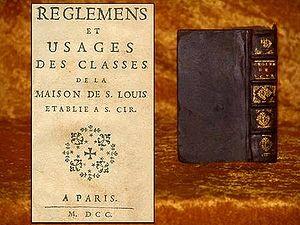
Règlement de collège. Éducation des filles. Institut Sait-Louis de Saint-Cyr, début XVIIIe sicle. Règne de Louis XIV.
La Maison royale de Saint-Louis est un pensionnat pour jeunes filles créé en 1686 à Saint-Cyr, actuelle commune de Saint-Cyr-l'École, par le roi Louis XIV à la demande de Madame de Maintenon qui souhaitait la création d'une école destinée aux jeunes filles de la noblesse pauvre. Cet établissement, bien qu'il perdît sa place de premier rang à la suite de la disparition de Louis XIV puis de sa fondatrice, marqua une évolution certaine de l'éducation des jeunes filles sous l'Ancien régime.